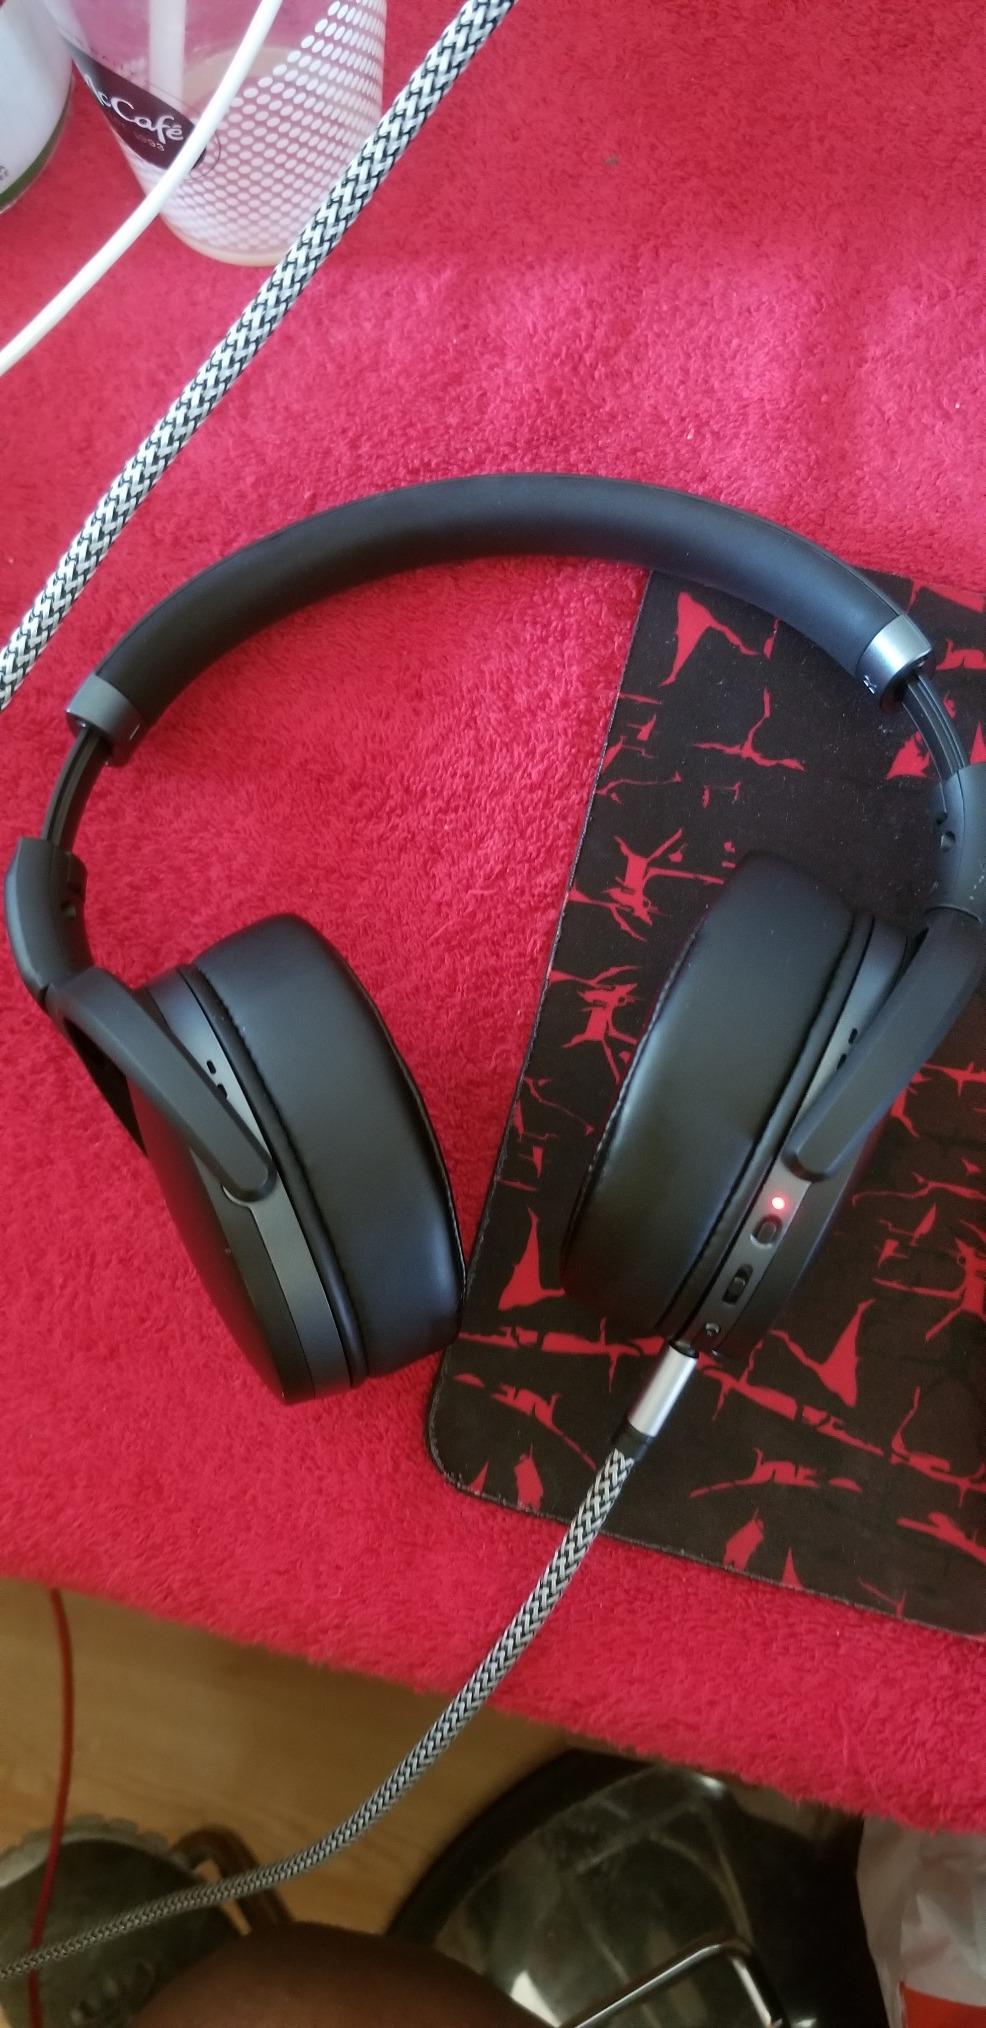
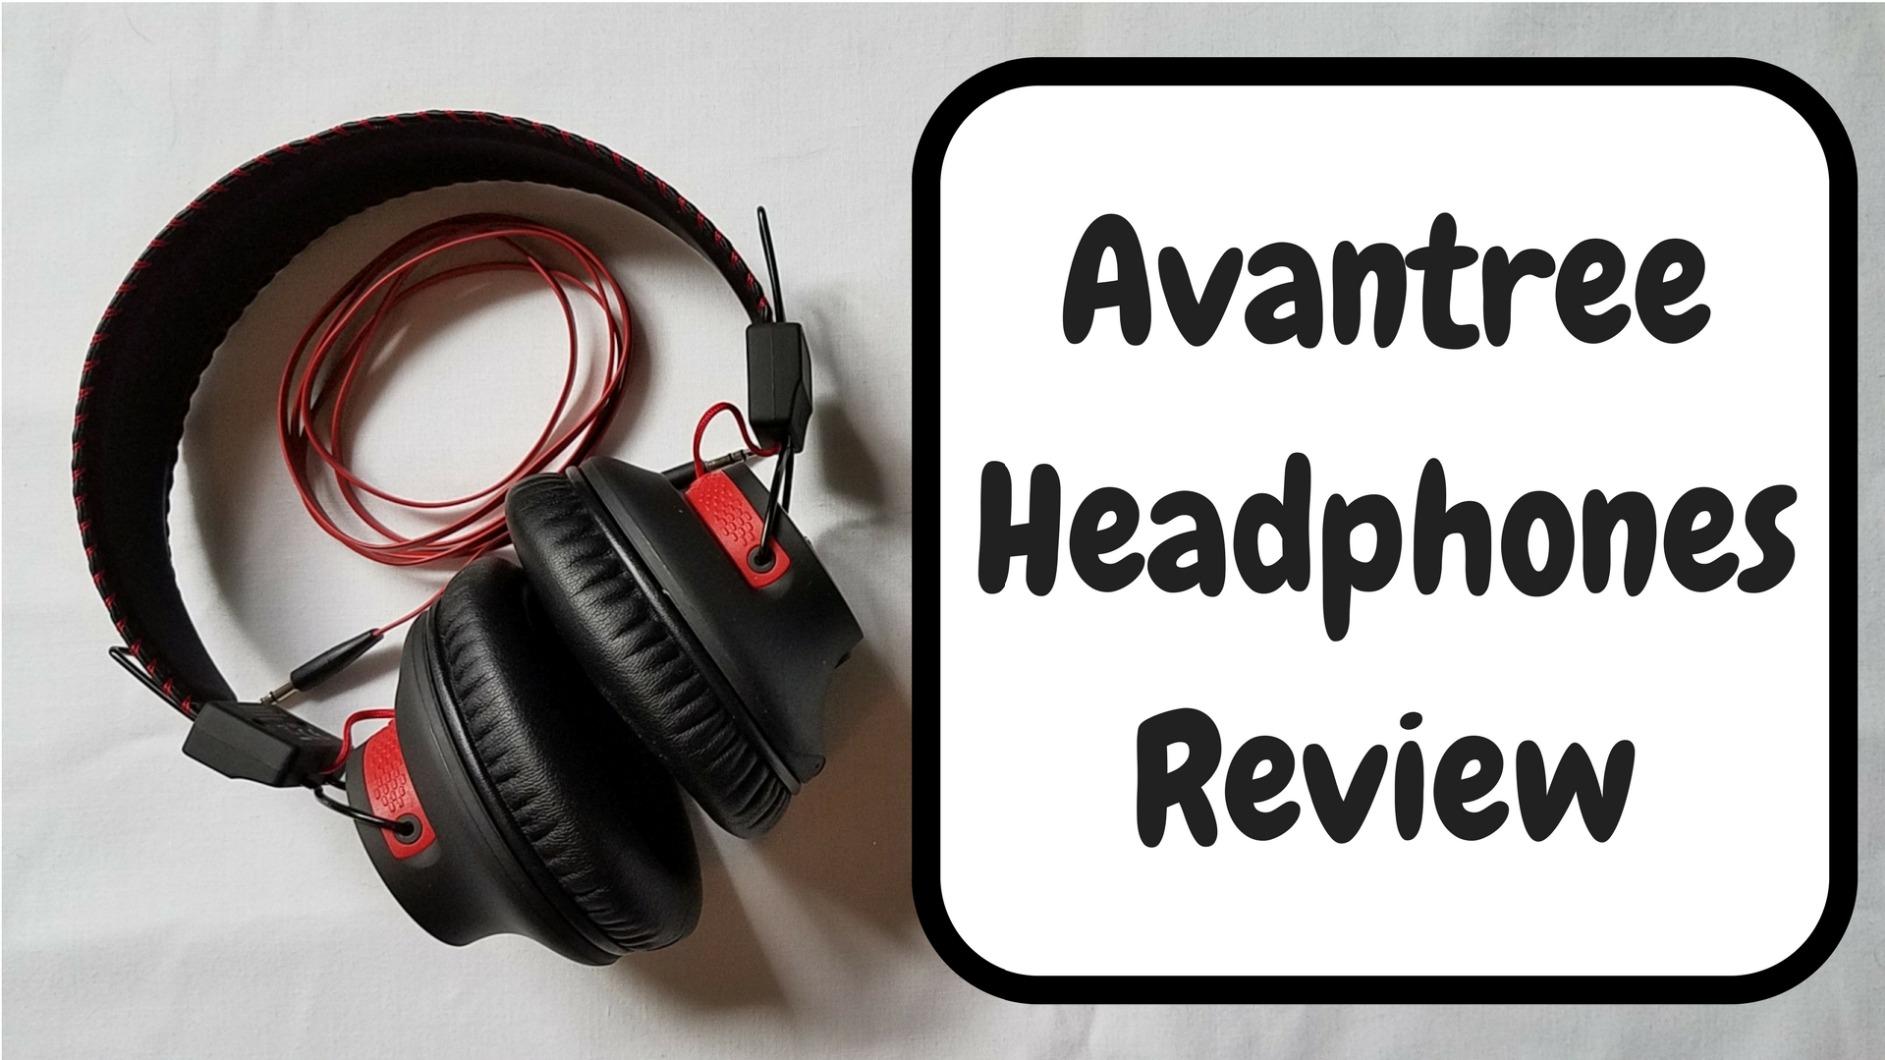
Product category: headphones
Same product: no